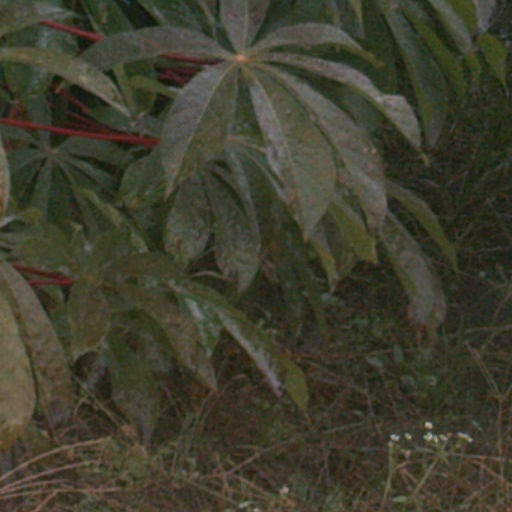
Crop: cassava